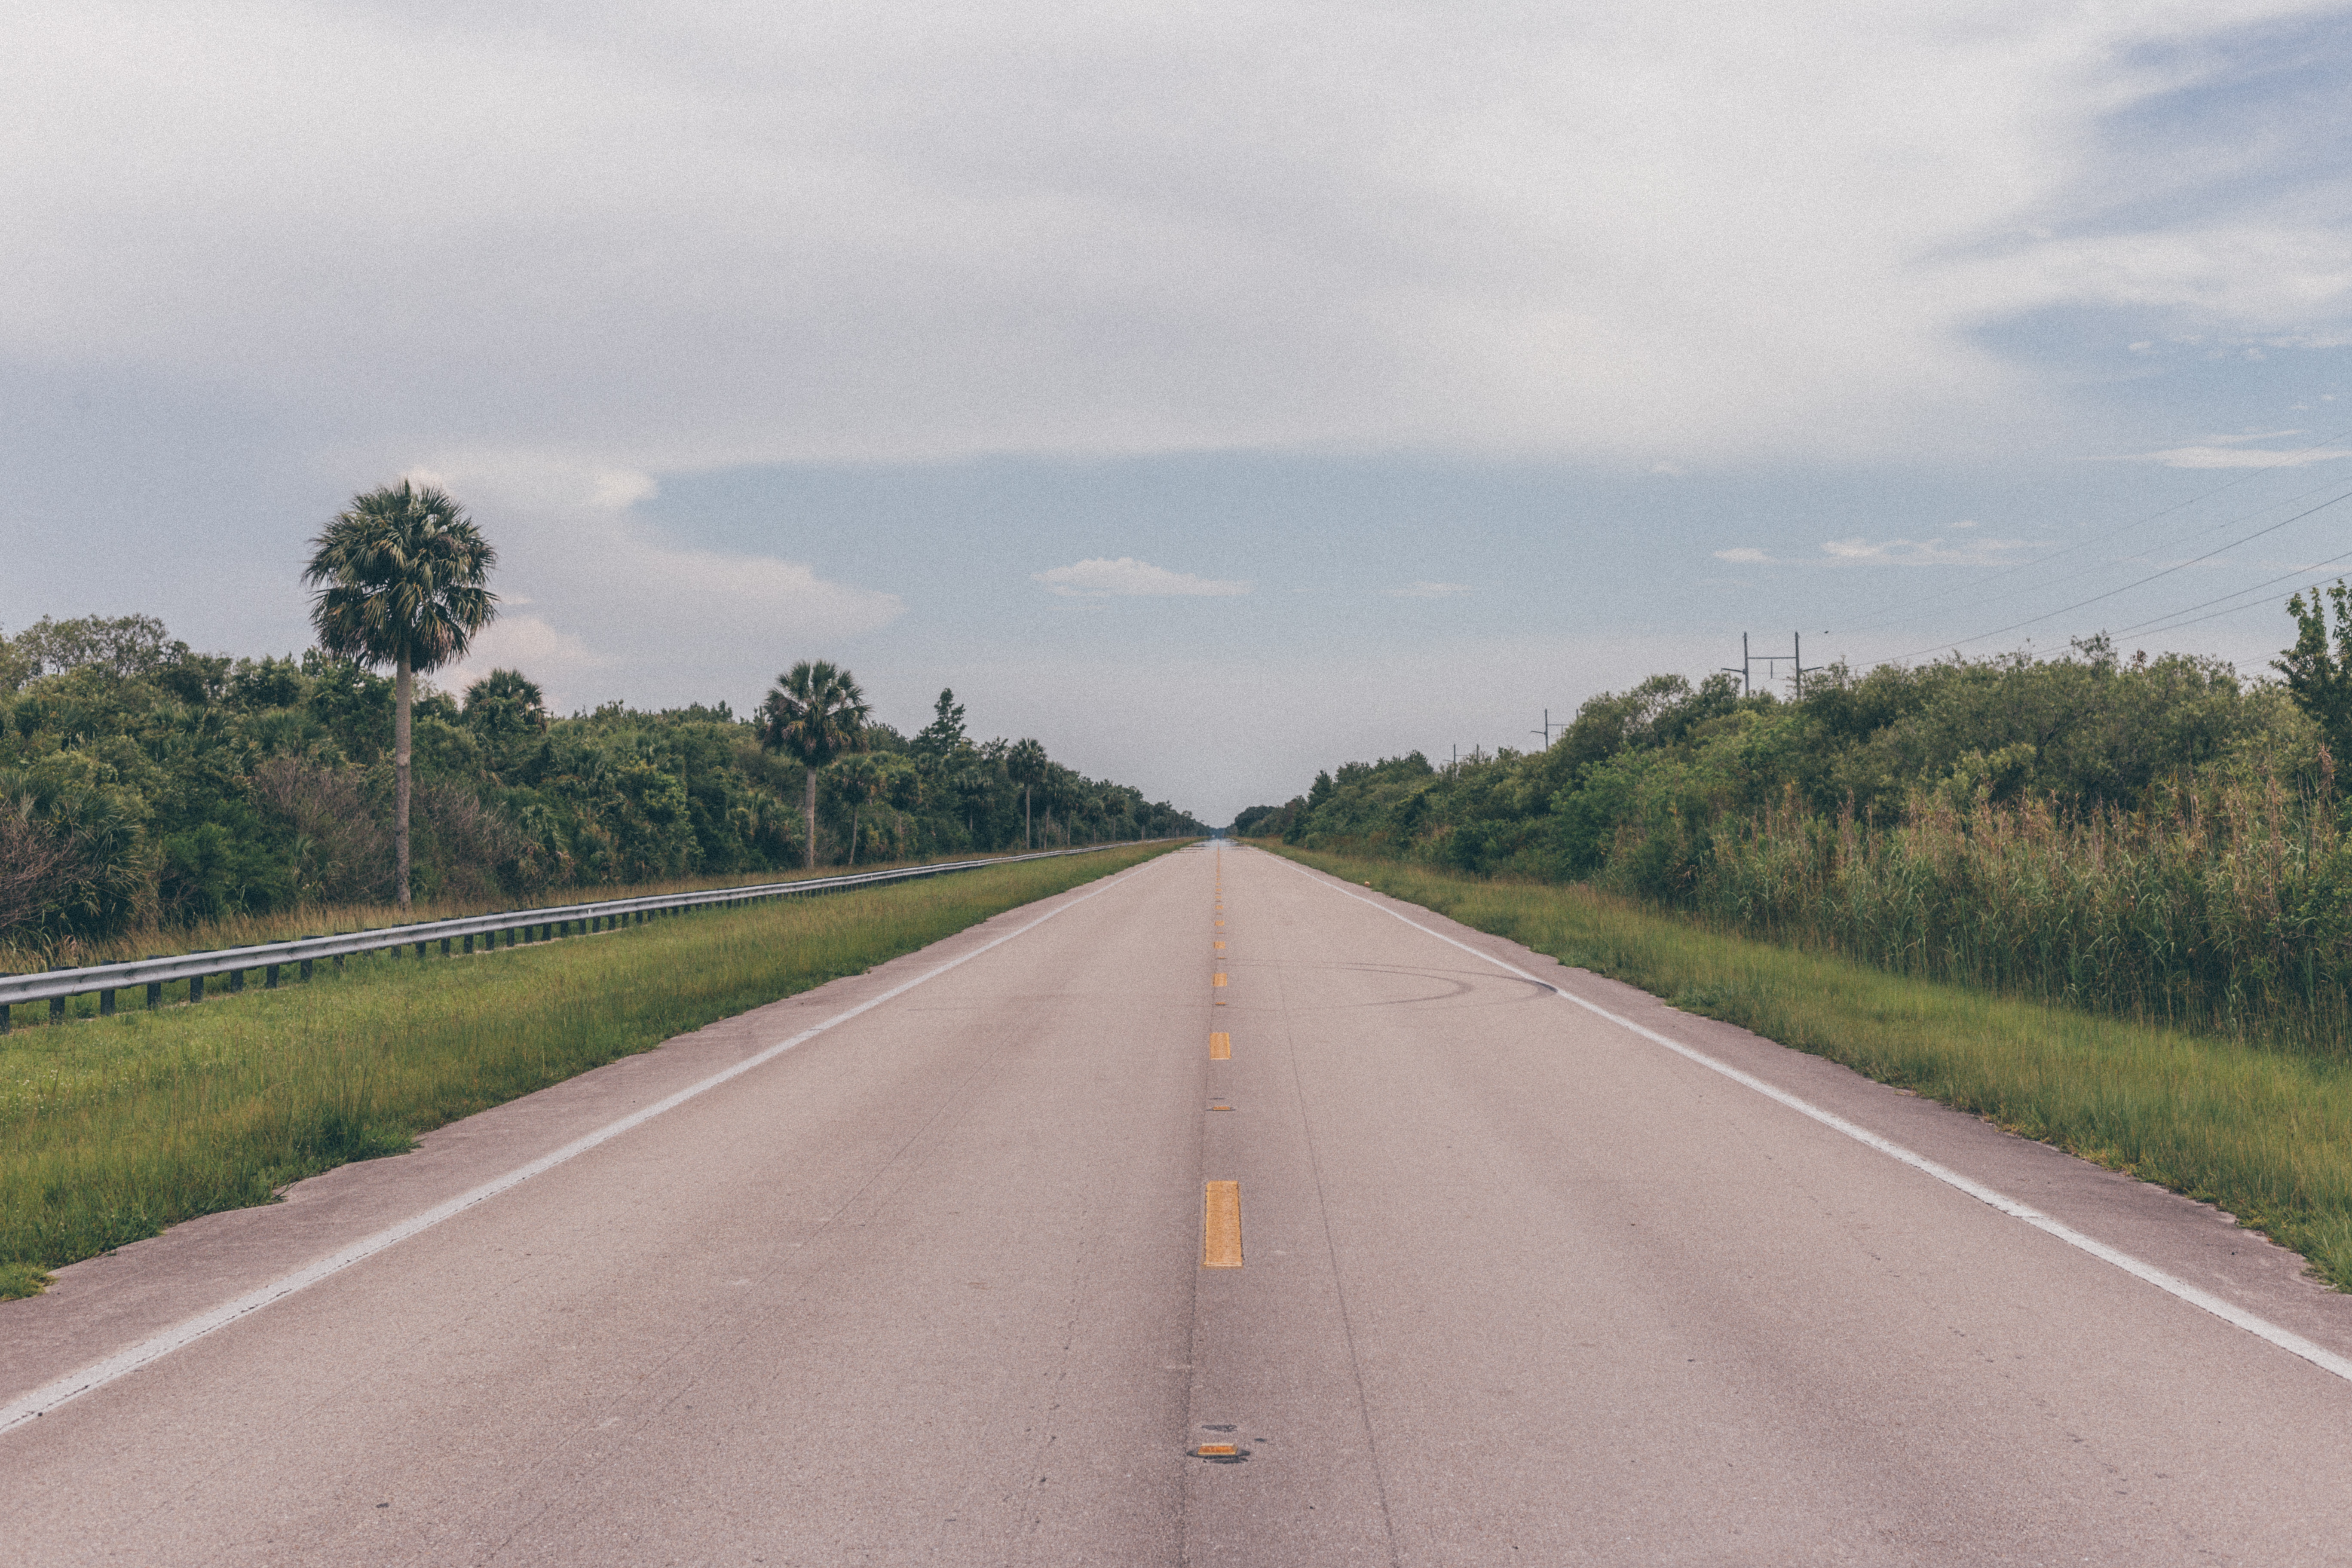
landscape, nature, grass, horizon, sky, road, highway, driving, asphalt, summer, travel, dirt road, rural, lane, trees, road trip, outdoors, infrastructure, rural area, road surface, residential area, nonbuilding structure, controlled access highway